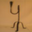
Label: lamp